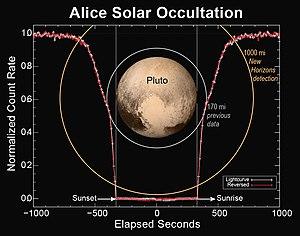
New Horizons est une sonde de l'agence spatiale américaine dont l'objectif principal est l'étude de la planète naine Pluton et ses satellites, ce qui a été réalisé mi-juillet 2015, puis après de légères modifications de trajectoire, elle a pu explorer Arrokoth, un autre corps de la ceinture de Kuiper, et pourrait éventuellement en étudier un autre. New Horizons est la première mission spatiale qui explore cette région du Système solaire. Du fait de leur éloignement, on dispose de très peu d'informations sur les corps célestes qui s'y trouvent, car ceux-ci sont à peine visibles avec les meilleurs télescopes. Or leurs caractéristiques sont susceptibles de fournir des informations importantes sur le processus de formation du Système solaire.